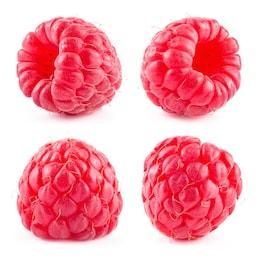
Label: raspberry